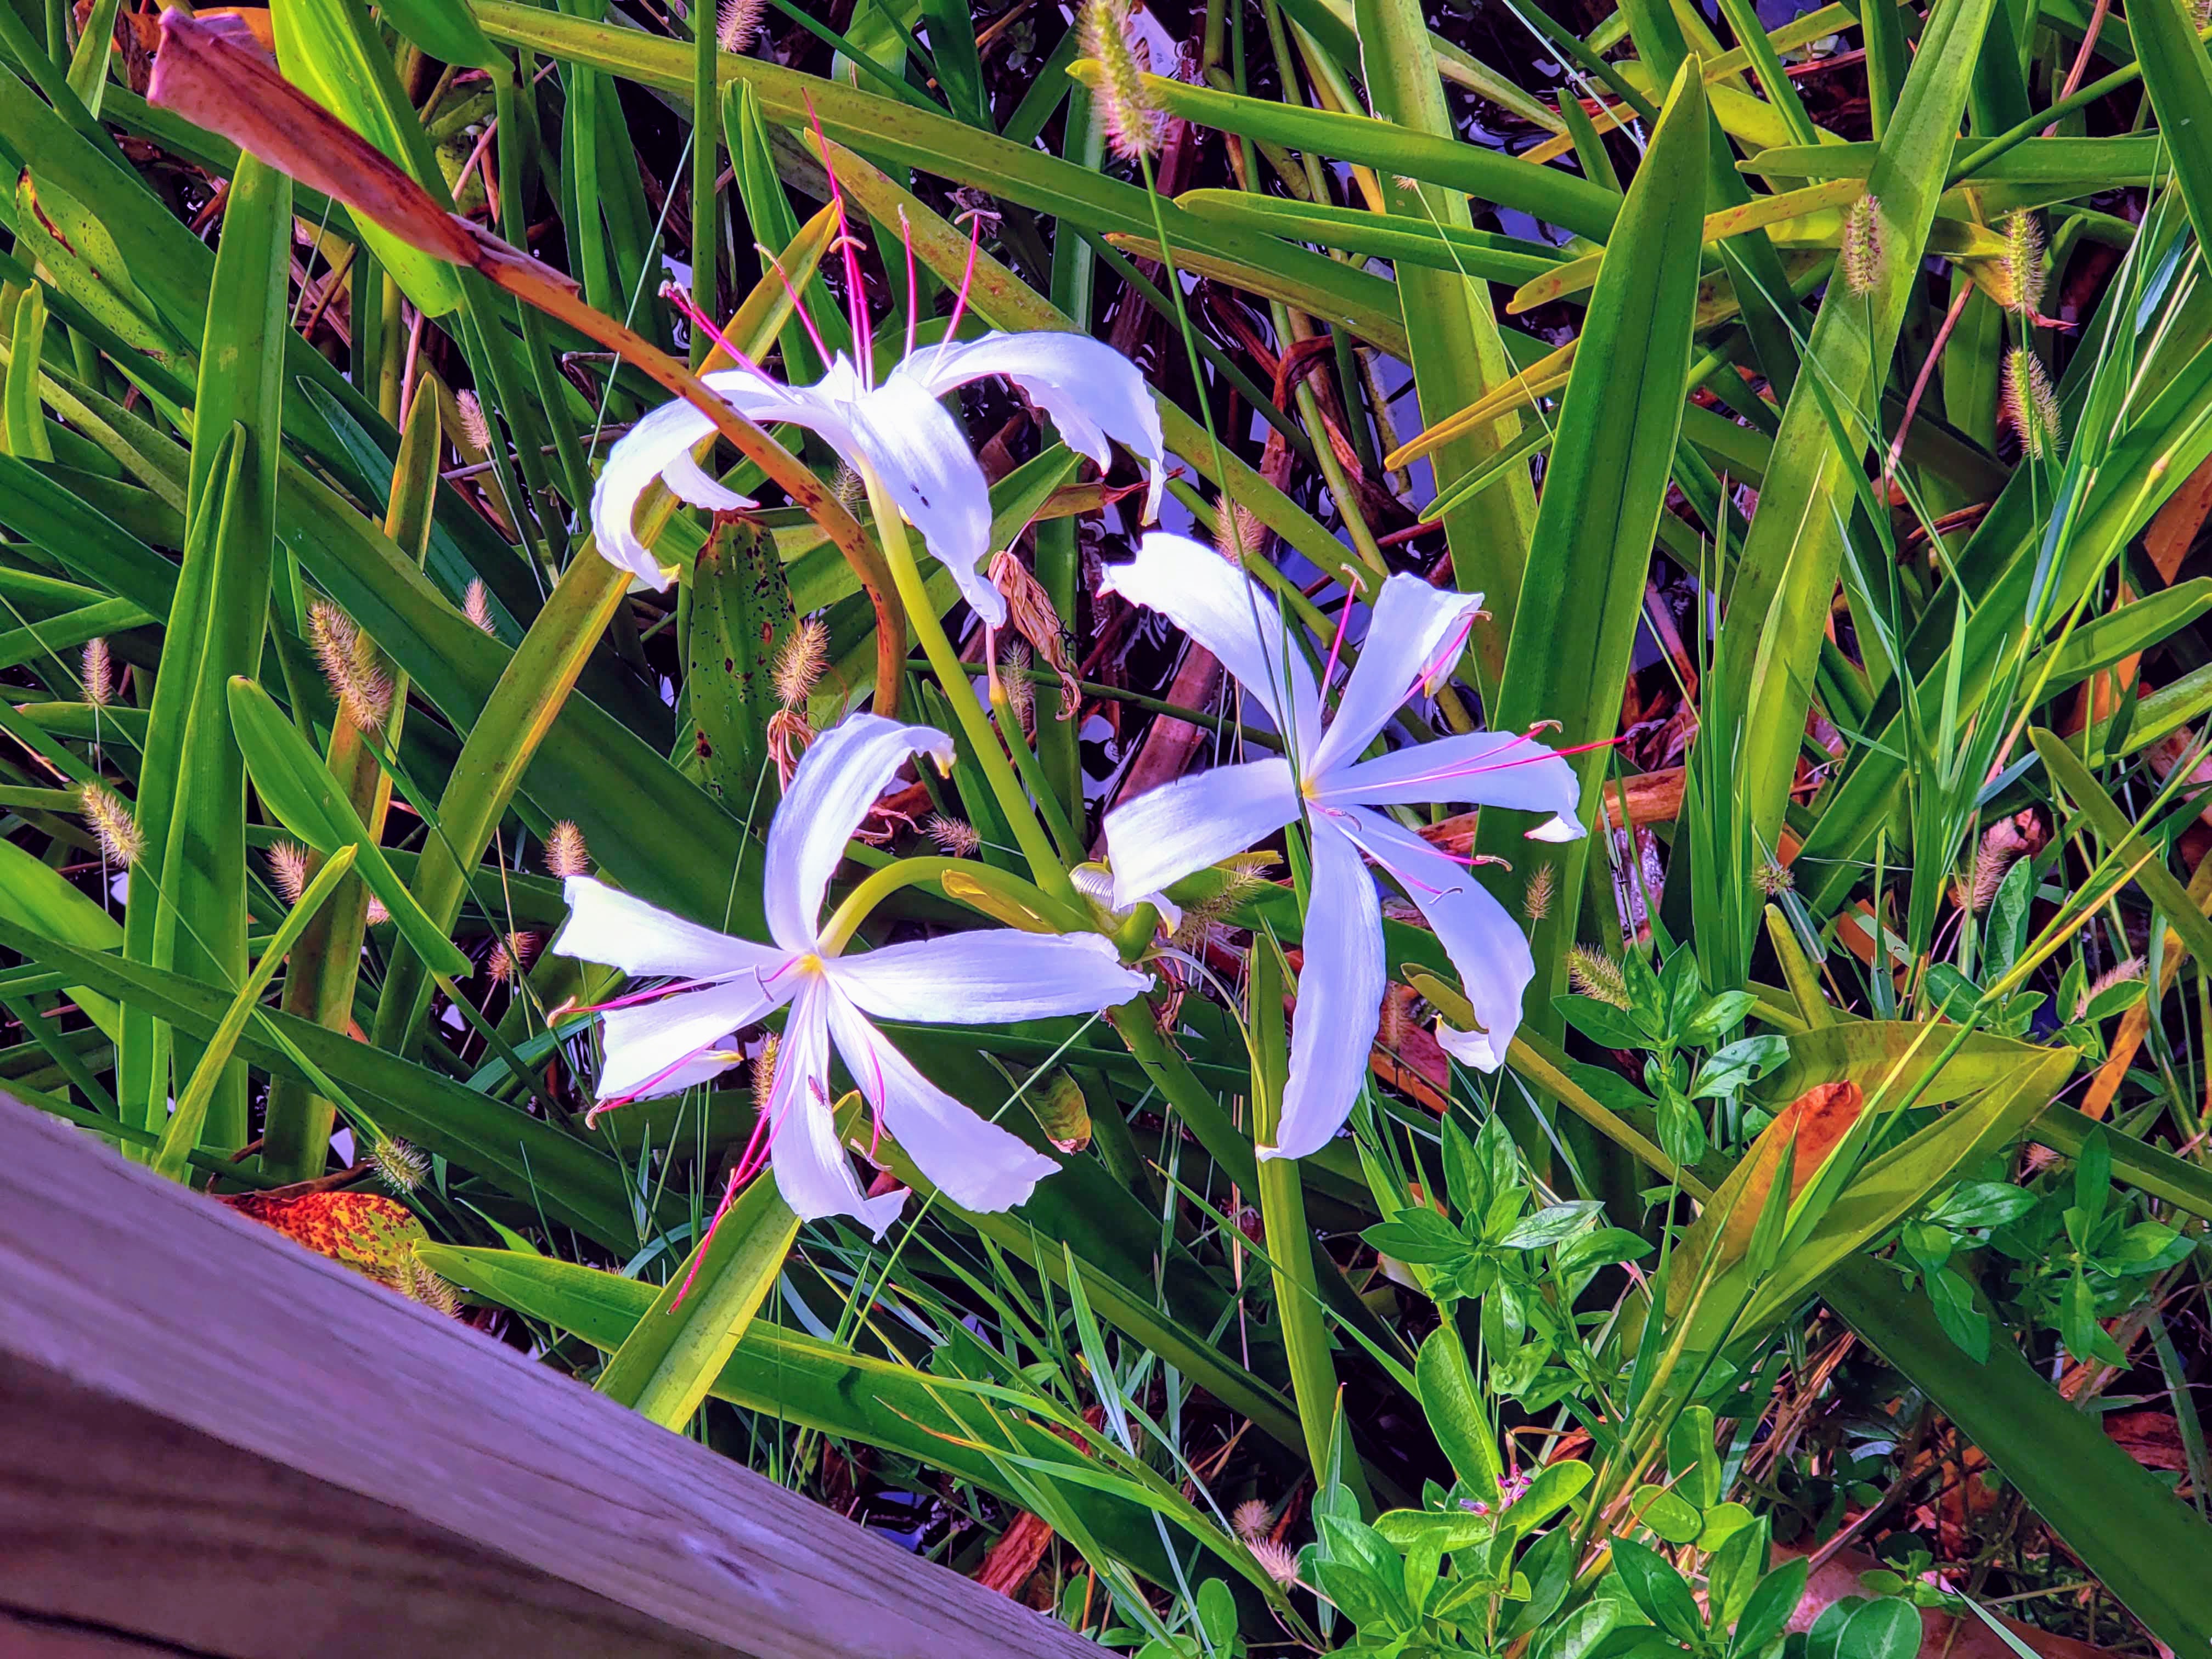
marsh, flowers, flowering plant, flower, plant, terrestrial plant, petal, botany, grass, wildflower, spring, crinum, iris, perennial plant, amaryllis family